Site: brandenburg
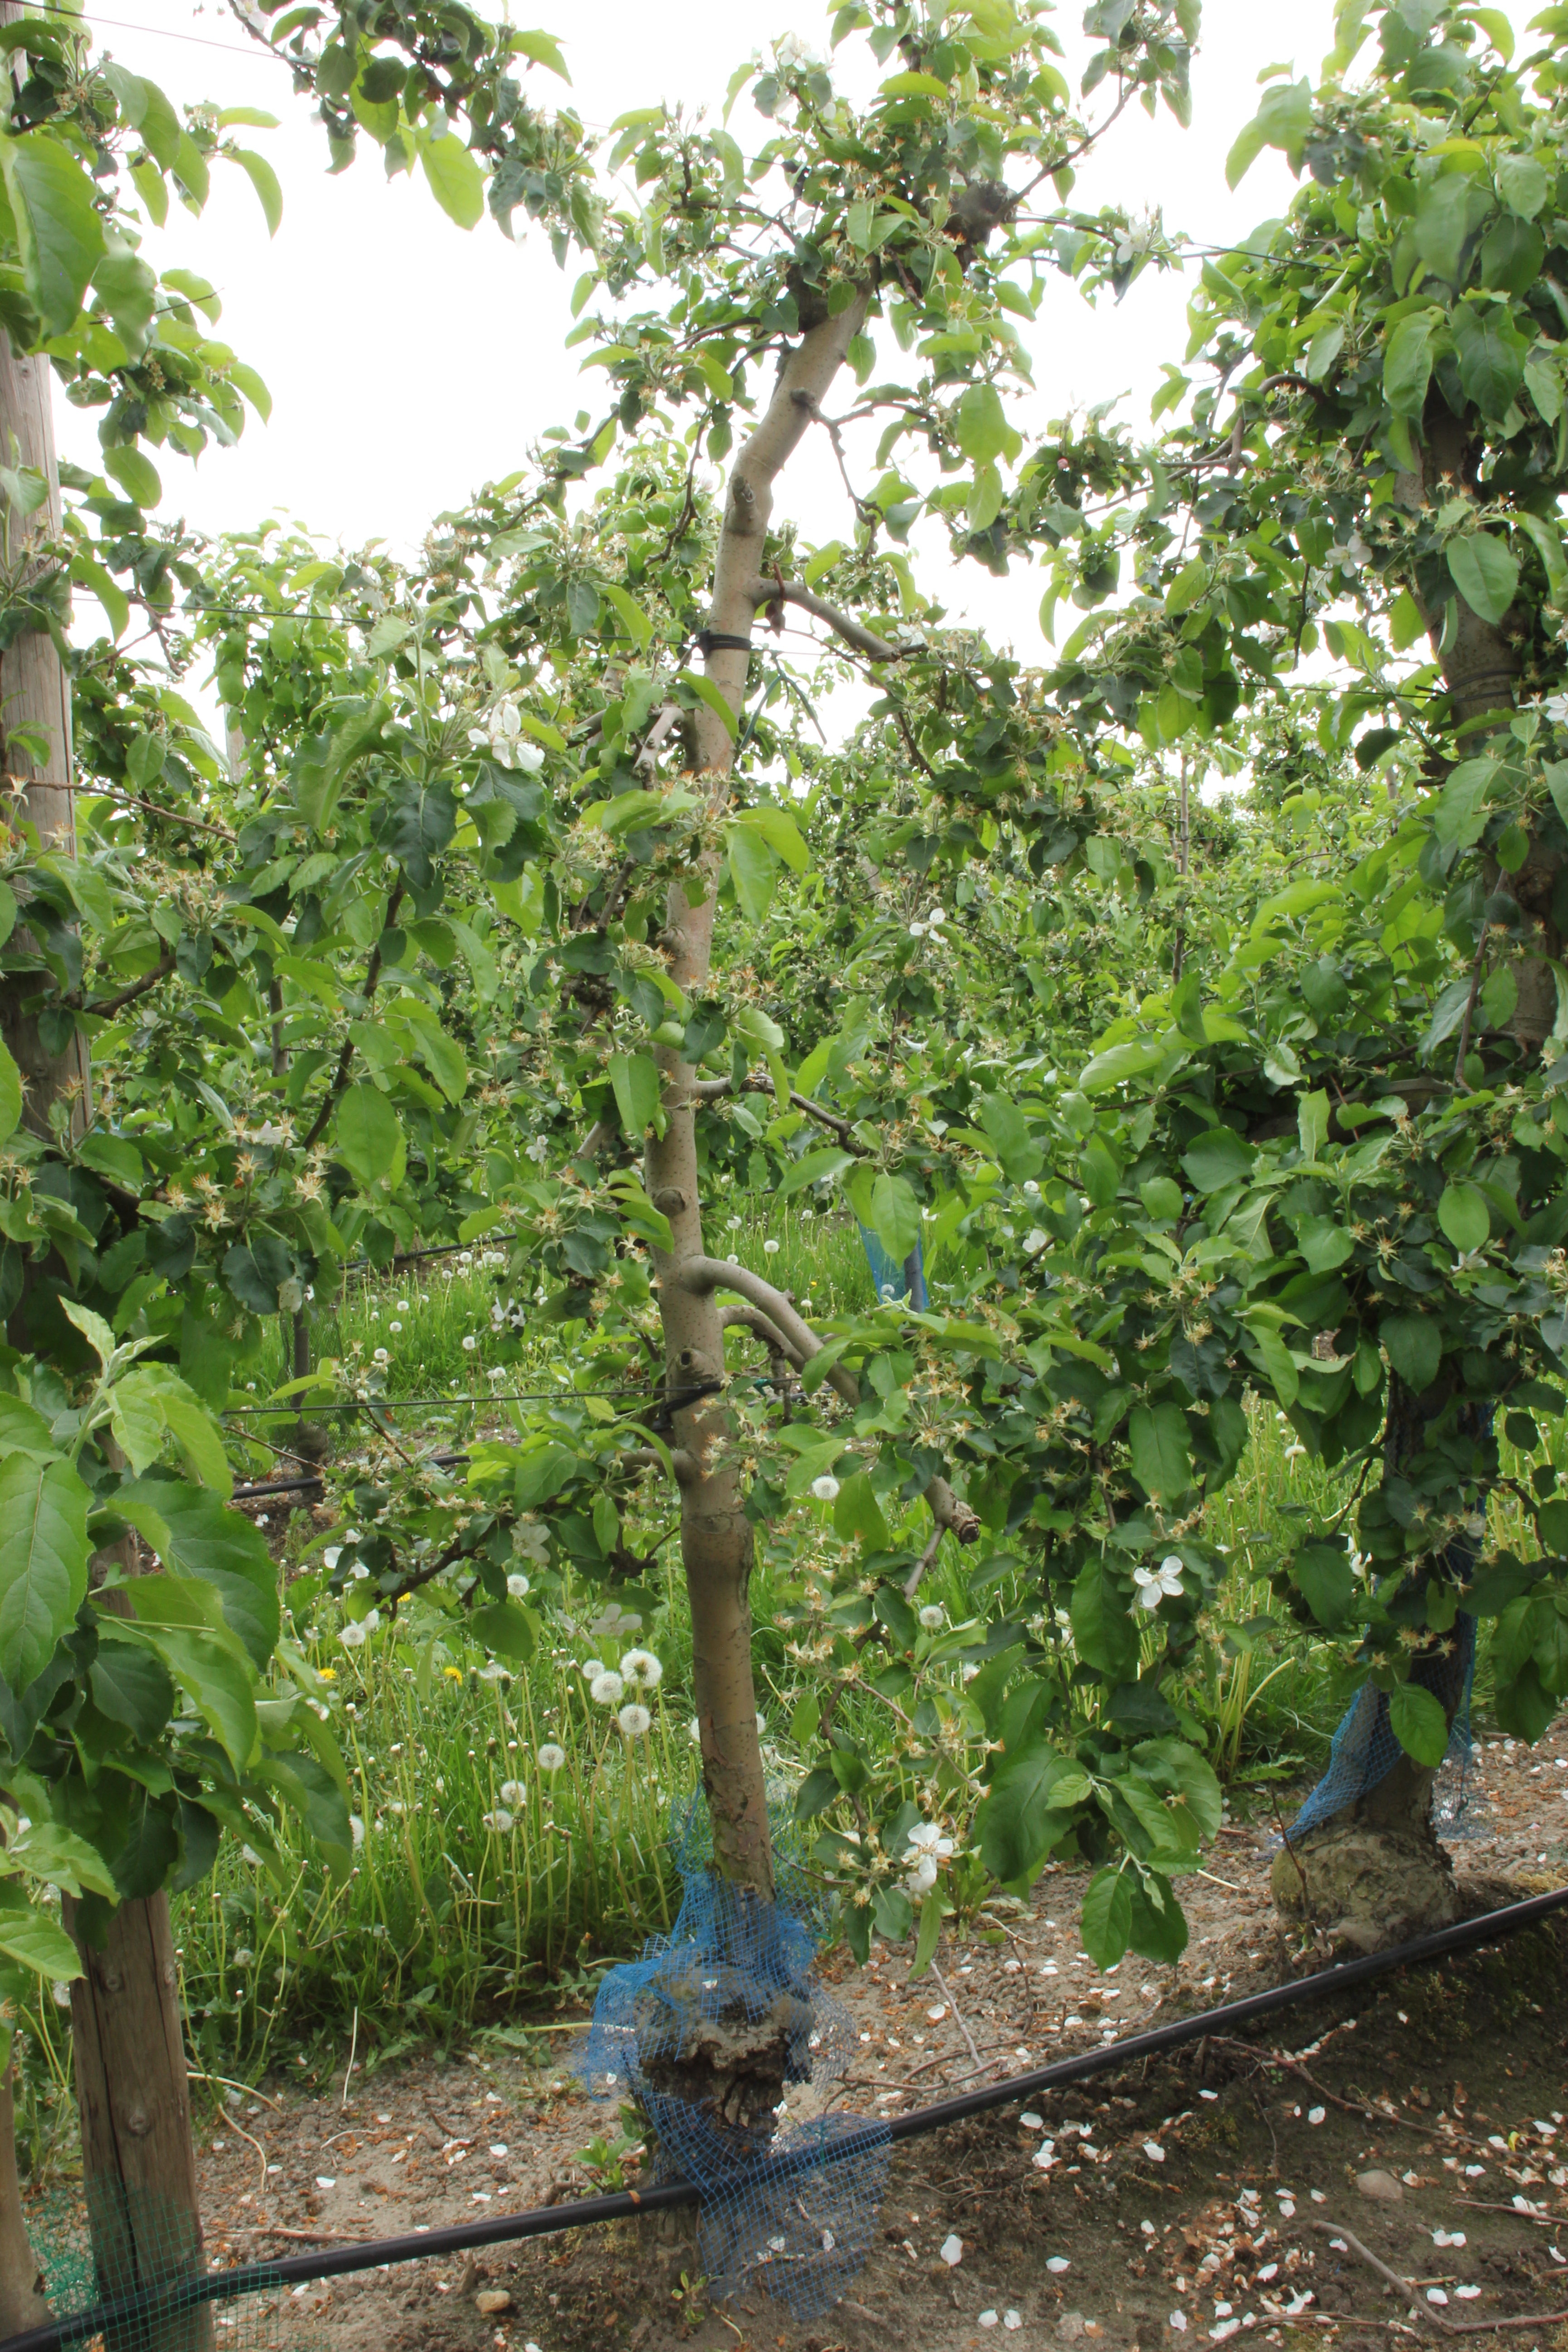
Growth stage (BBCH 67): Flowering